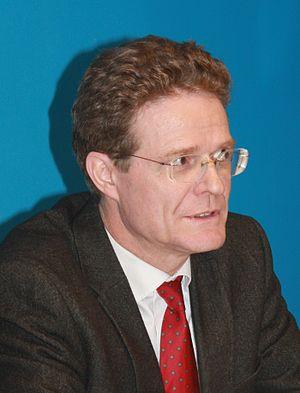
Nikolaus Meyer-Landrut, né le 9 juillet 1960 à Düsseldorf, est ambassadeur d'Allemagne en France depuis le 27 juillet 2015. Il succède à Susanne Wasum-Rainer.